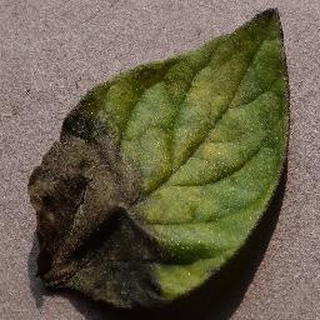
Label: tomato_late_blight